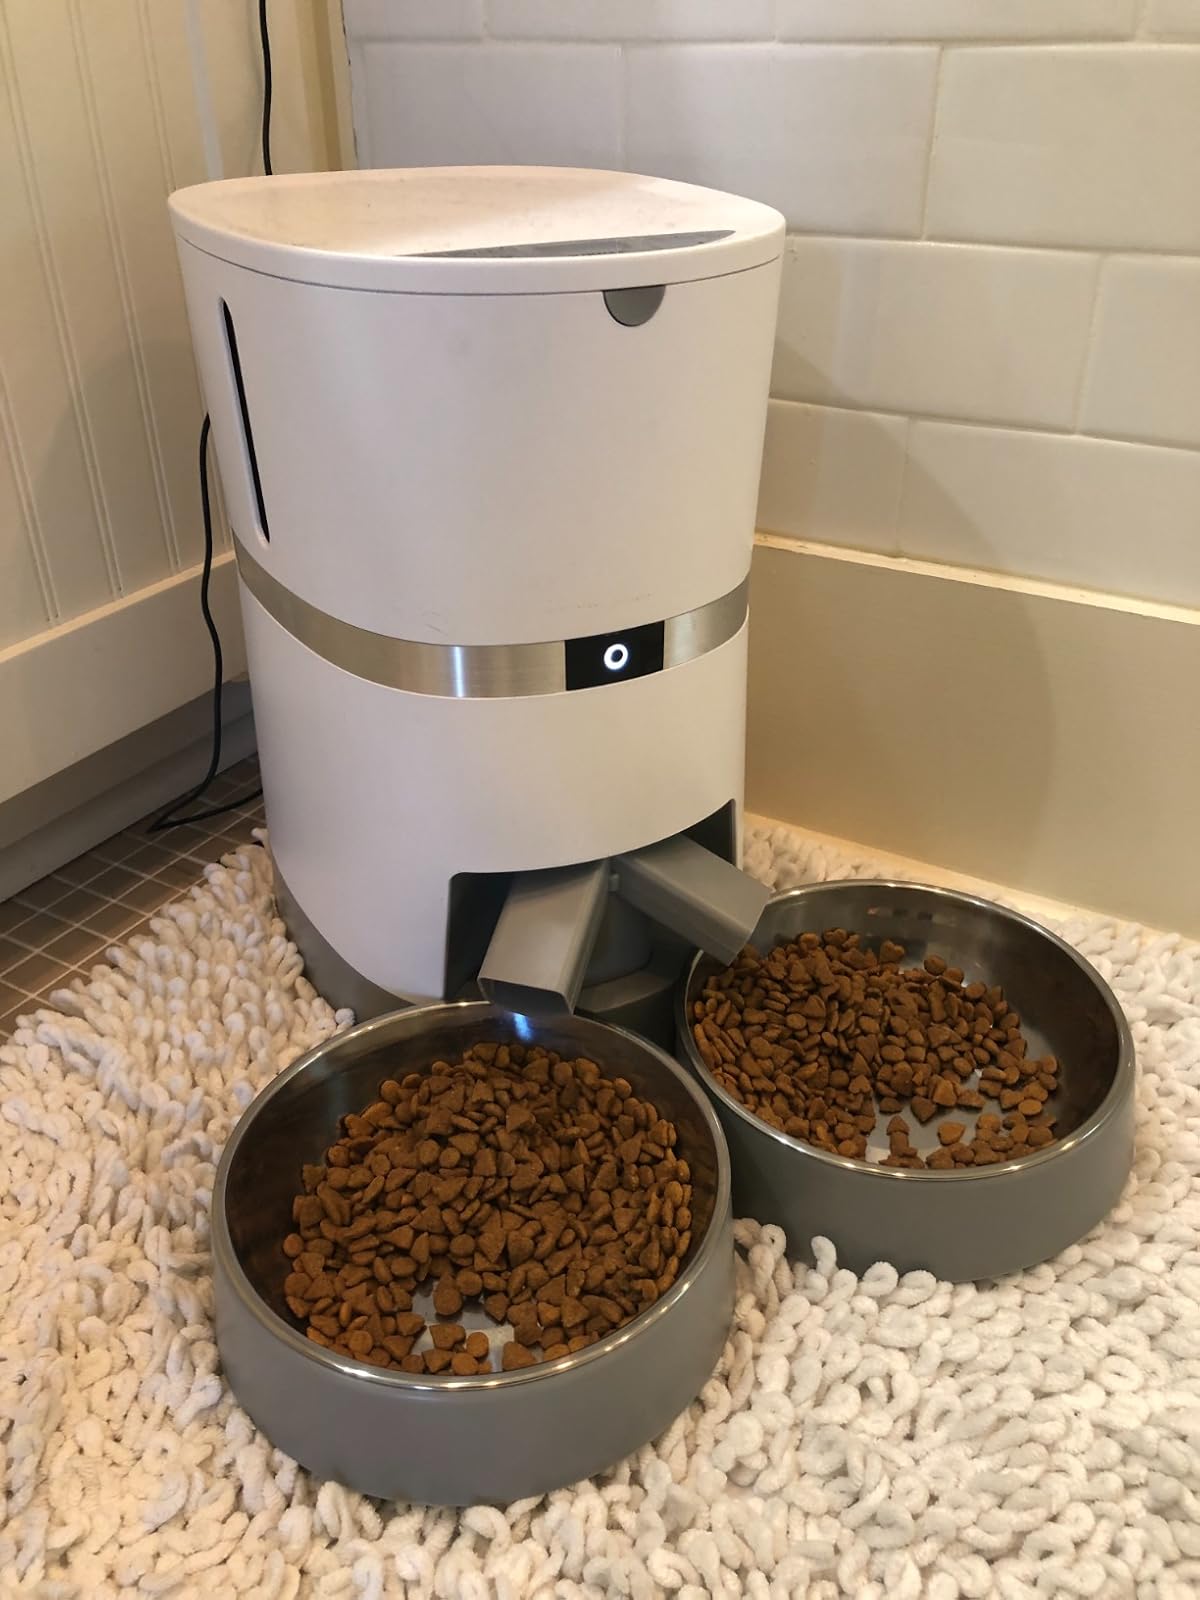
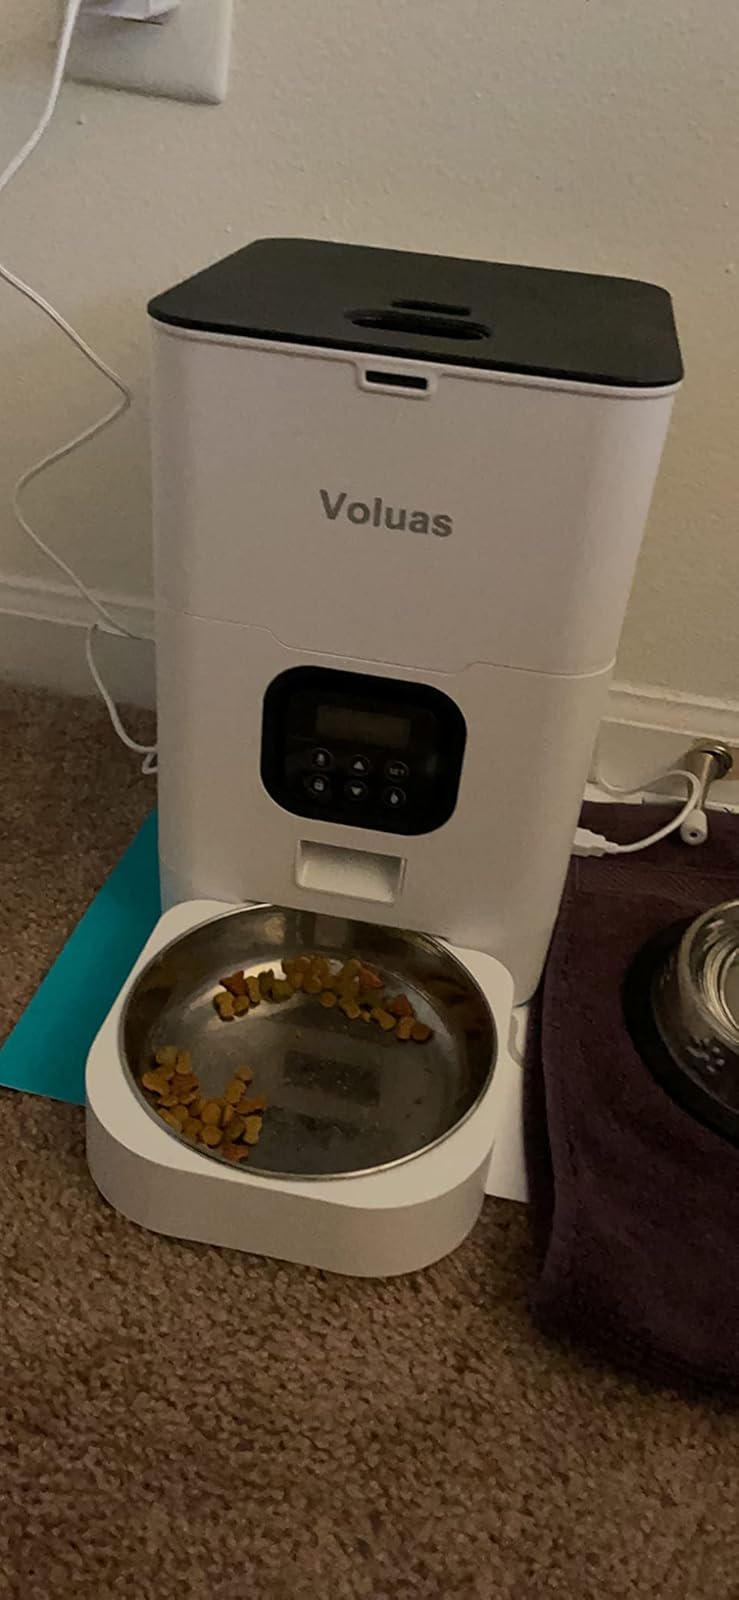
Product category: items_feeder
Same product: no